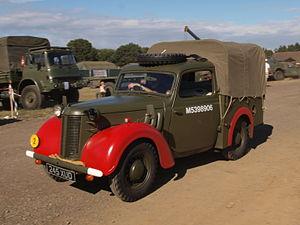
L'Austin 10 est une automobile construite par Austin entre 1932 et 1947. Lancée le 19 avril 1932 et fut le modèle Austin le plus vendu durant les années trente, dont la production continua, avec de sérieuses améliorations, jusqu'en 1947. Elle se situait entre le modèle "baby" Austin Seven introduit en 1922 et leurs Austin Twelve qui furent améliorées en 1931.
Une aile est la partie d'un véhicule qui le protège contre les éventuelles éclaboussures causées par les roues en rotation. Dans le cas d'une bicyclette ou d'un cyclomoteur, on parle de garde-boue.